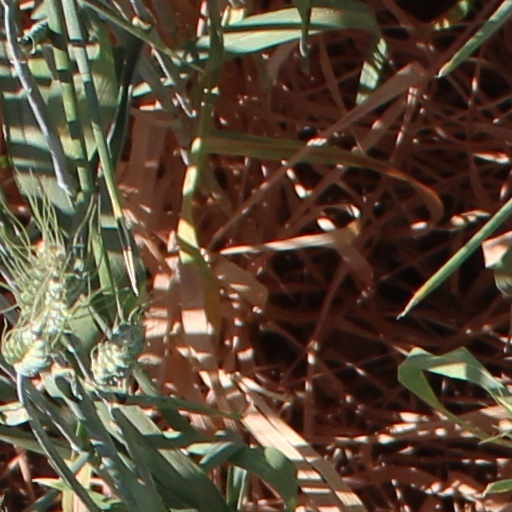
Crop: wheat